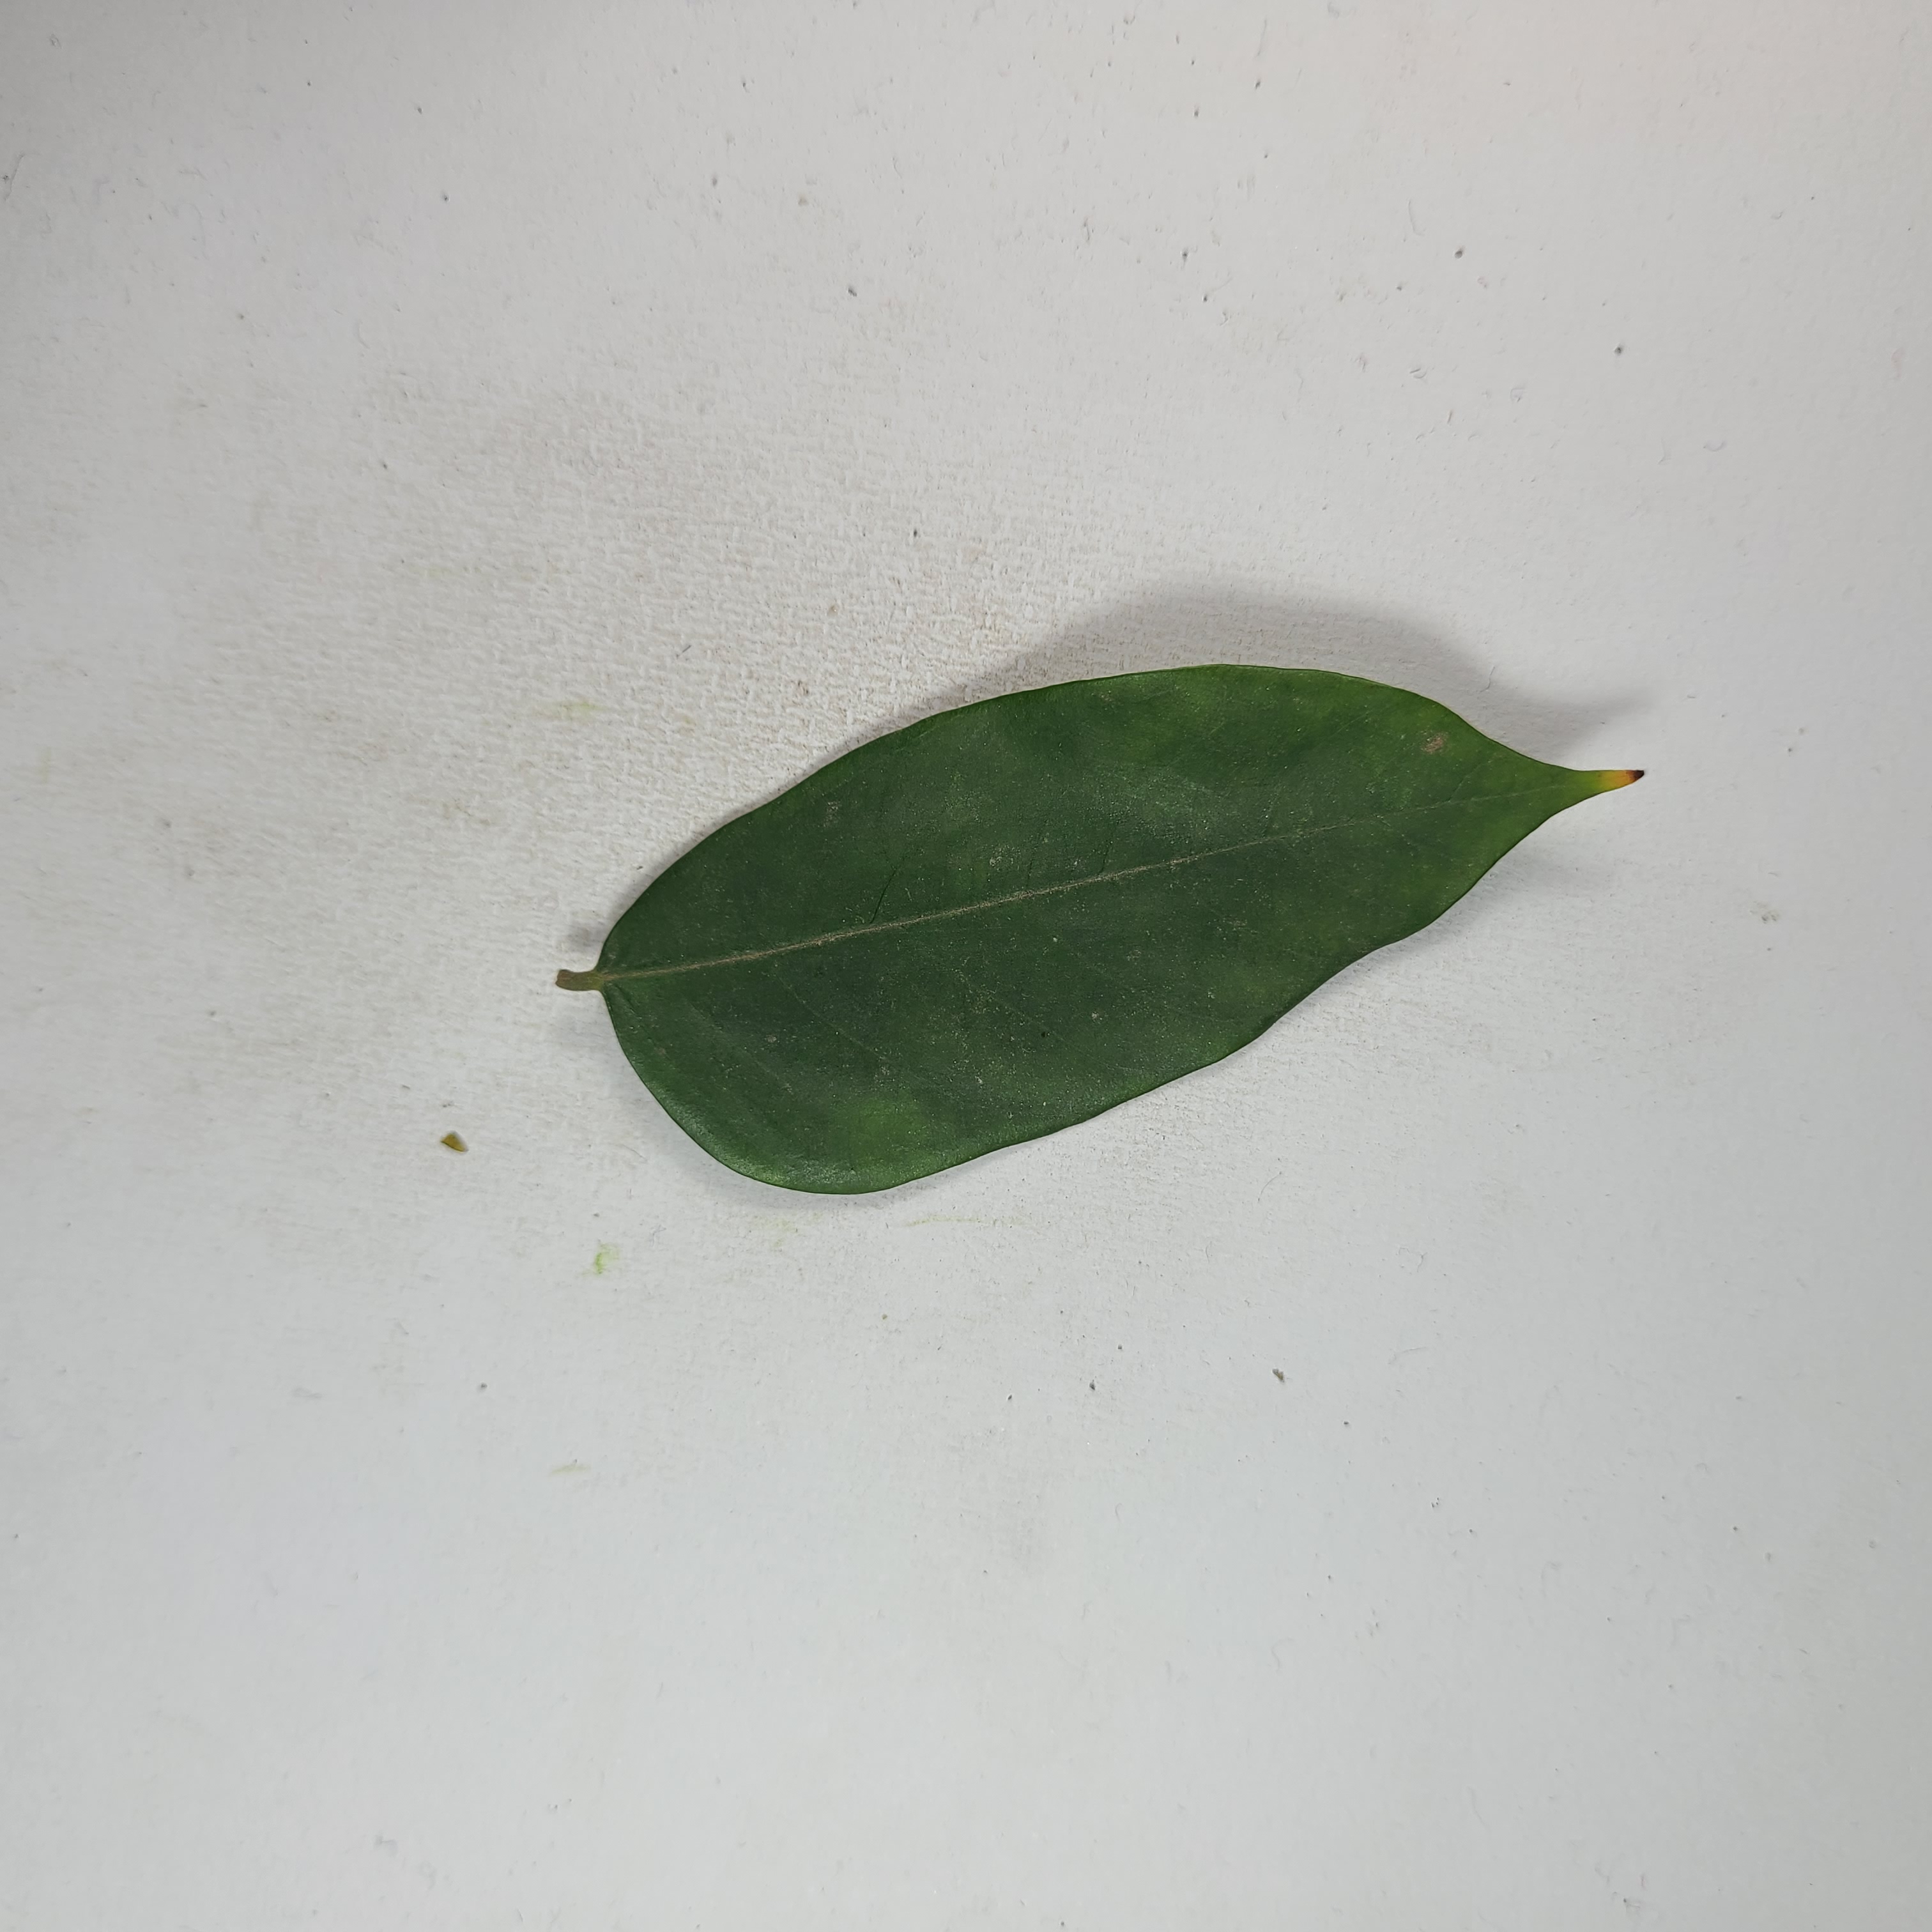
Label: Healthy Leaves